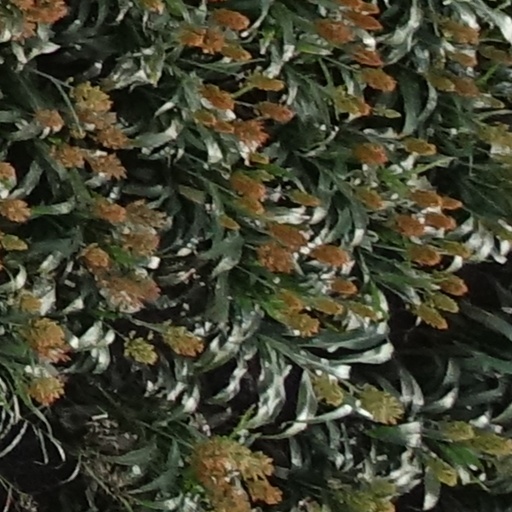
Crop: sorghum